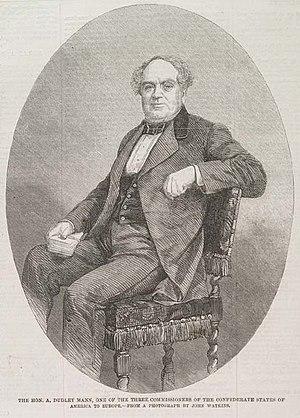
Ambrose Dudley Mann, né le 26 avril 1801 à Hanover Courthouse et mort le 15 novembre 1889 en France, est un diplomate américain, Secrétaire d'État assistant des États-Unis et représentant des États confédérés d'Amérique en Europe.